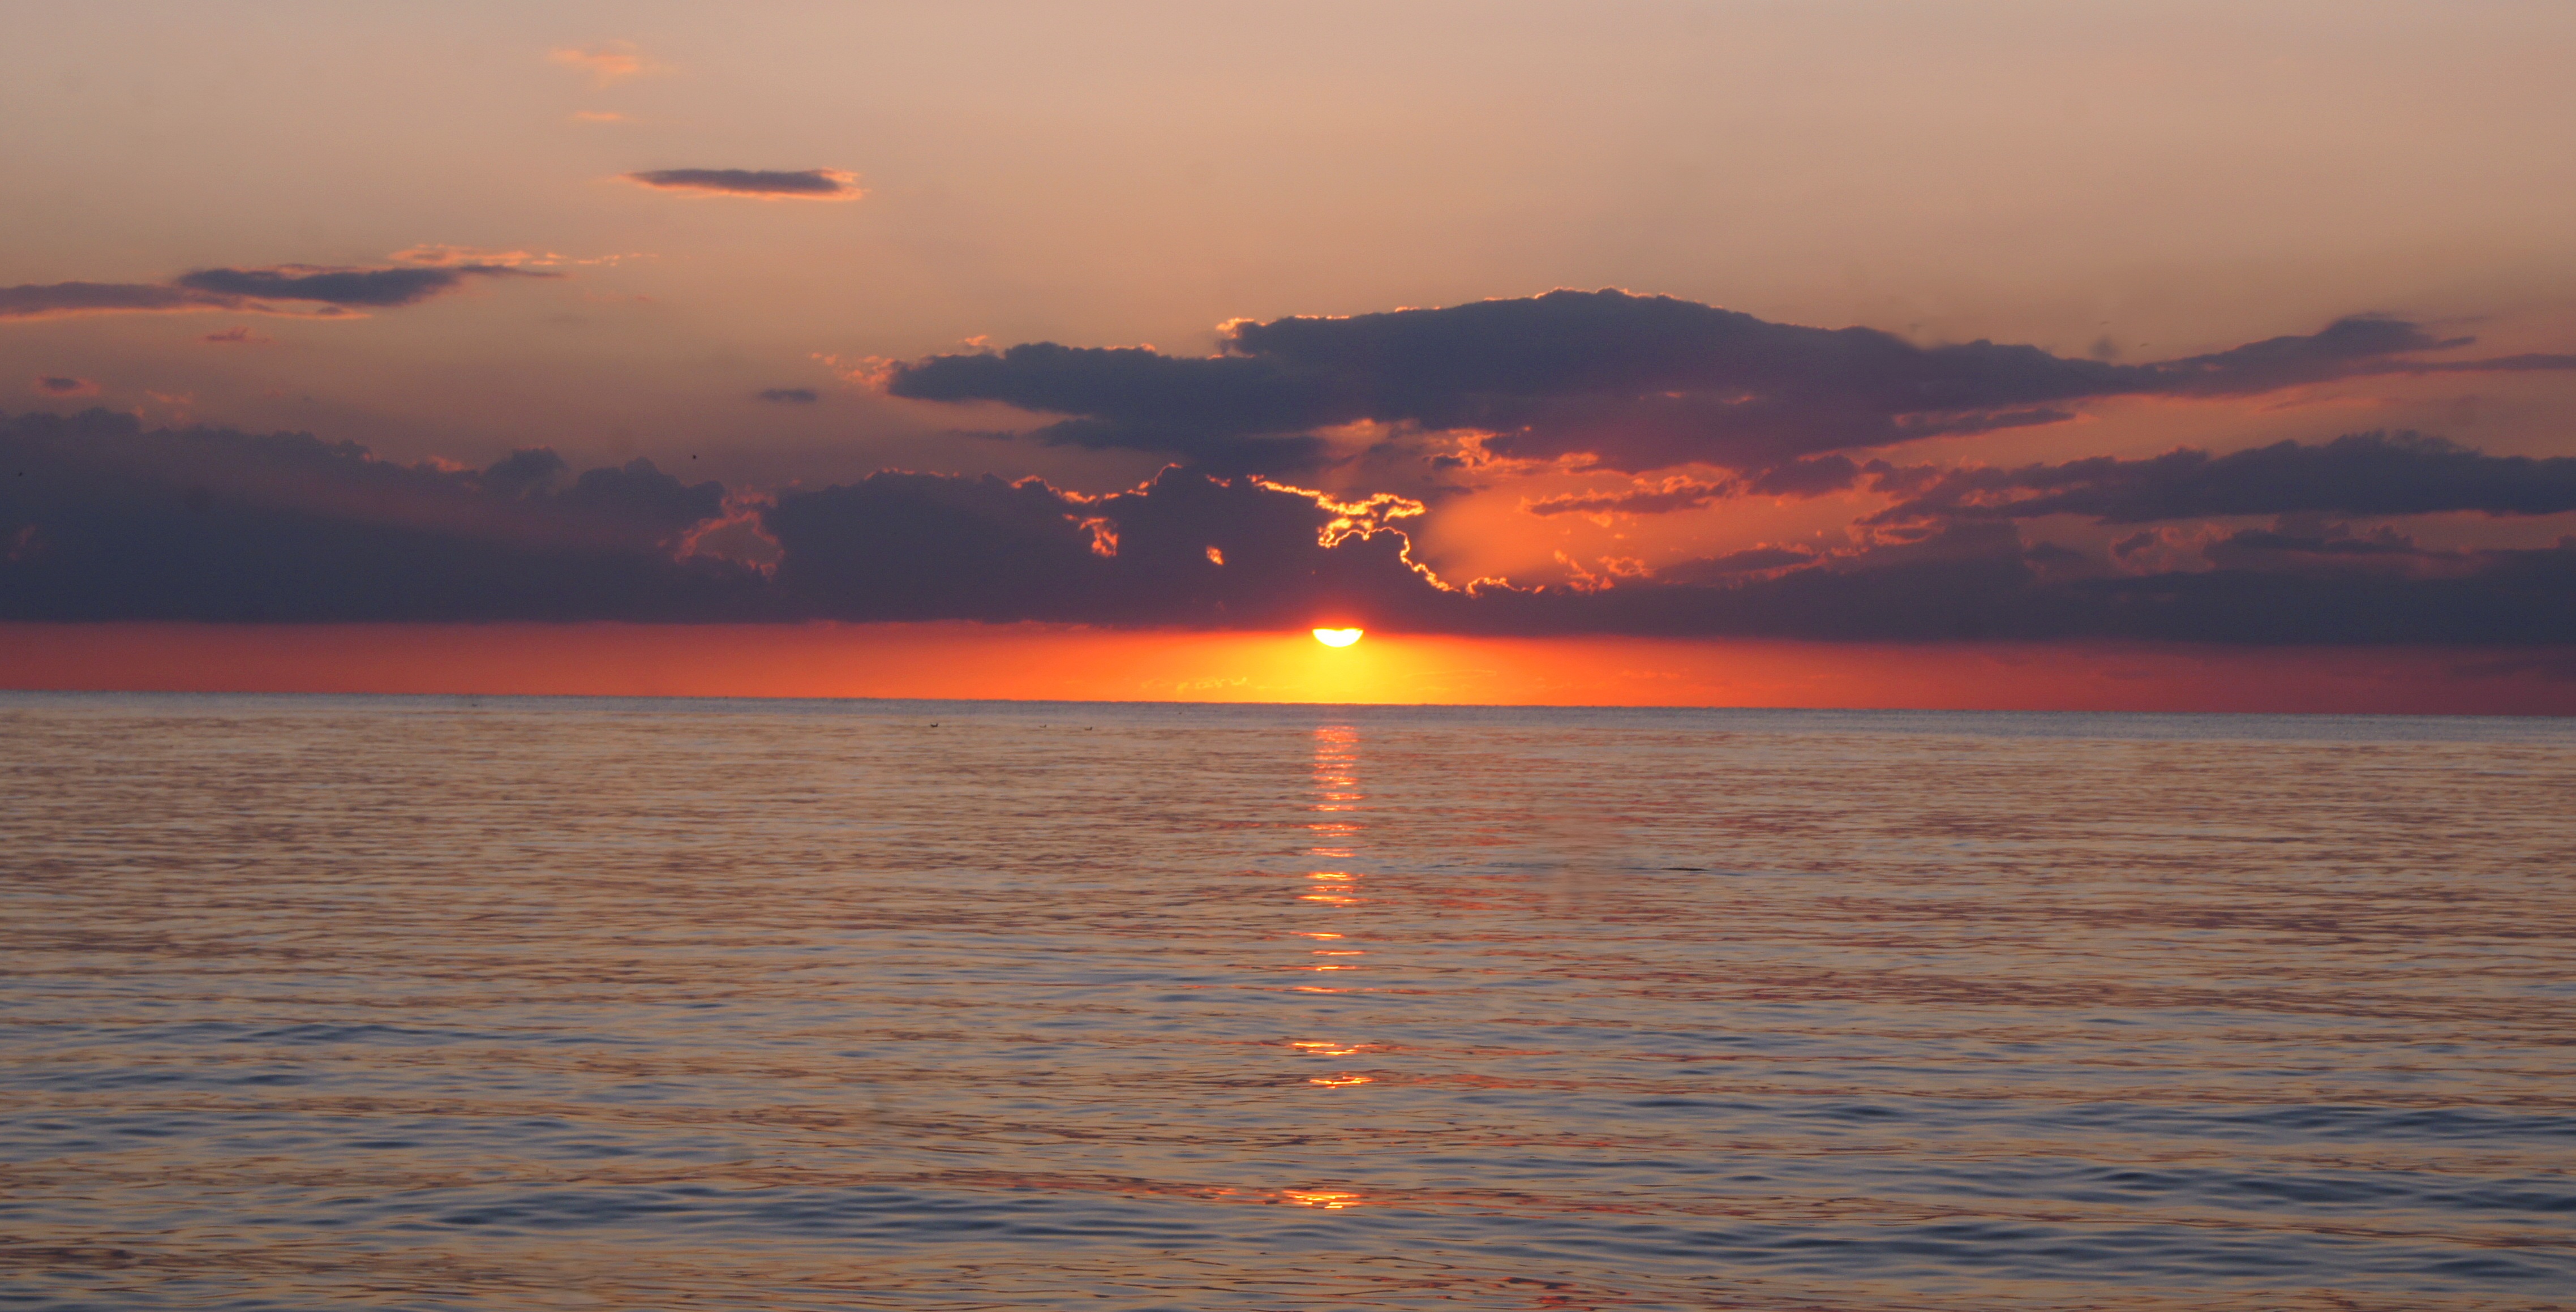
beach, landscape, sea, coast, water, nature, sand, ocean, horizon, cloud, sky, sun, sunrise, sunset, sunlight, morning, shore, wave, dawn, summer, vacation, dusk, evening, reflection, journey, bay, tourism, body of water, clouds, beauty, afterglow, reflection in the water, sea coast, crimea, evening on the sea, sea of azov, wind wave, marine sunset